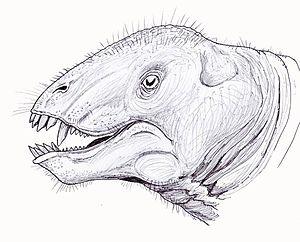
Tapinocaninus est un genre éteint de reptiles mammaliens de l'ordre des thérapsides, le plus caractéristique de la famille des Tapinocephalidae. Une seule espèce en est connue, Tapinocaninus pamelae, qui vivait à l'étage Wordien de l'époque du Guadalupien.
Les paléontologues classent les animaux en de nombreuses familles, genres et espèces dont les représentants possèdent des caractéristiques communes issues non d'une convergence évolutive mais d'un ancêtre commun. L'arbre généalogique des animaux ainsi reconstitué, est représenté par un cladogramme. La classification des espèces est parfois difficile notamment lorsque les fossiles sont rares et fragmentaires. La nomenclature est par conséquent régulièrement modifiée ou mise à jour en fonction des nouvelles découvertes.
Les Tapinocephalidae forment une famille éteinte de reptiles mammaliens de l'ordre des thérapsides et de l'infra-ordre des Tapinocephalia qui prospéra au cours du Permien moyen, soit il y a environ entre 268,8 à 259,8 millions d'années, en Russie et dans le sud de l'Afrique.